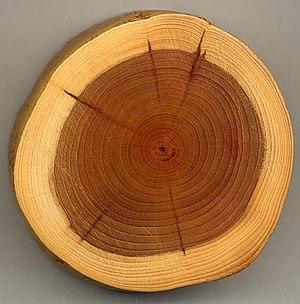
L’arc long anglais, également appelé arc droit, est une évolution de l’arc gallois. Il s’agit d’un arc médiéval très puissant, d’environ 2 mètres de long, très utilisé par les Anglais, à la fois pour la chasse et la guerre.
En botanique, un tronc est la partie principale de la tige simple d'un arbre ou arbuste, généralement verticale et sans ramification sur une hauteur importante, située entre les racines et le houppier, supporté par les branches maîtresses. Le tronc est constitué de deux parties, le bois, tissu ligneux, au centre, et l'écorce en périphérie. Le tronc occupe la même fonction que les branches, mais les relie aux racines.
La dendrochimie est une méthode de biosurveillance de l'environnement basée sur le fait que les anneaux de croissances des arbres ont lors de leur formation enregistré une partie de la pollution de leur environnement. Certains de ces polluants ne sont pas dégradables ou ont une longue durée de vie ; ils peuvent être absorbés par l'arbre sous forme gazeuse, particulaire et/ou sous forme dissoute ; Le bois vivant absorbe et stocke ainsi une partie des métaux et minéraux que l’arbre a capté dans l’eau, l’air et/ou le sol qui l'alimentent sa vie durant, via ses racines, ses feuilles, et moindrement via l’écorce et le suber. Ce stock interne se forme en plus ou moins grandes quantités selon l’essence et l’âge de l’arbre, et selon le contexte environnemental.
Le bois est un matériau naturel d'origine végétale. Il est constitué par un tissu végétal formant la plus grande partie du tronc des plantes ligneuses. Le bois assure, chez la plante, le rôle de conduction de la sève brute des racines jusqu’aux feuilles et le rôle de soutien mécanique de l'arbre ou de l'arbuste. Il sert aussi parfois de tissu de réserve.
Le duramen est la partie interne du bois, correspondant aux zones d'accroissement les plus anciennement formées, qui ne comportent plus de cellules vivantes. Appelé également « bois de cœur » ou « bois parfait », il s'agit d'un bois dur, compact, dense, sec et imputrescible souvent plus sombre que l'aubier. Cette matière sombre résulte de l'évolution du xylème secondaire.
L’aubier, ou aubour, est la partie de l’arbre se situant entre le bois de cœur ou duramen et le cambium. Cette région périphérique est un bois vivant, plus poreux, plus tendre, plus clair, plus léger, plus hydraté que le duramen, et dont les vaisseaux conducteurs véhiculent la sève brute.
L’érable à sucre ou érable franc est une espèce d'arbres nord-américains de la famille des sapindacées, qui peut vivre jusqu'à 250 ans. Il est l'arbre officiel des États de New York, du Vermont, de Virginie-Occidentale et du Wisconsin aux États-Unis. L'arbre est reconnaissable par son feuillage jaune, orangé et rouge en automne et est très apprécié pour son eau qui coule au printemps et qui sert à faire le sirop d'érable.